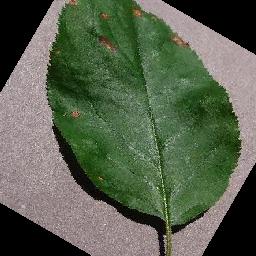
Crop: apple
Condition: black_rot